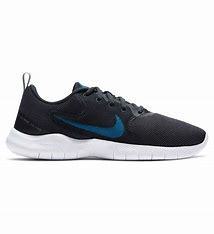
Brand: Nike
Model: Flex Experience Run 10